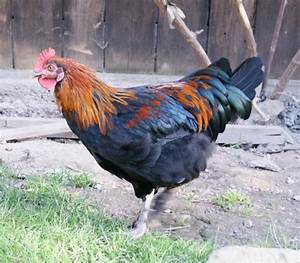
Label: chicken